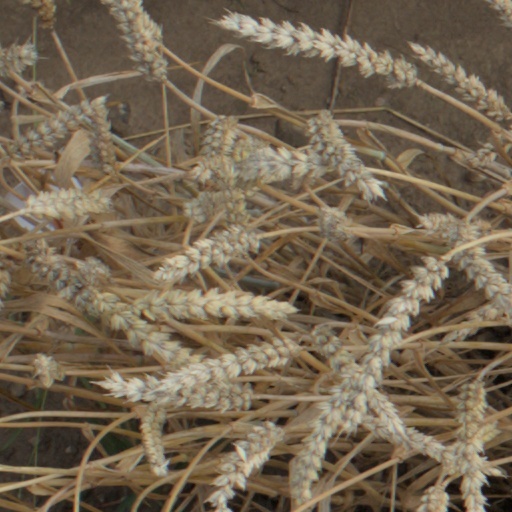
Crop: wheat